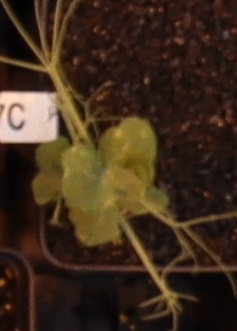
Label: Field Pea